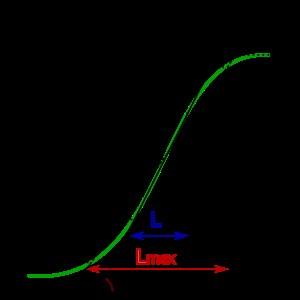
L'absorbance mesure la capacité d'un milieu à absorber la lumière qui le traverse. On utilise aussi les termes densité optique, opacité ou extinction selon les domaines avec des expressions mathématiques qui diffèrent légèrement.
En photographie argentique fixe ou cinématographique et en vidéo, le gamma caractérise le contraste d'un support de captation ou de diffusion d'images.